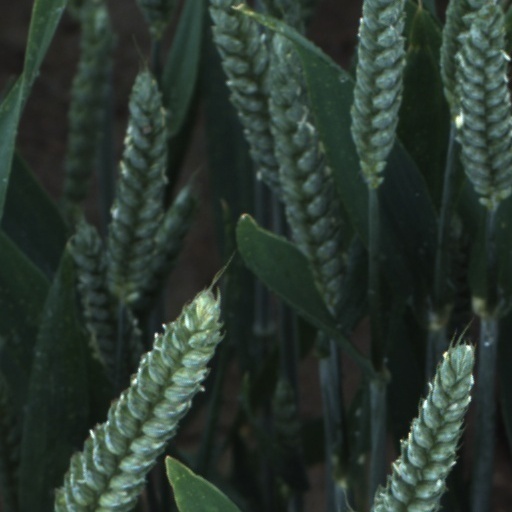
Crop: wheat